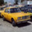
Label: automobile